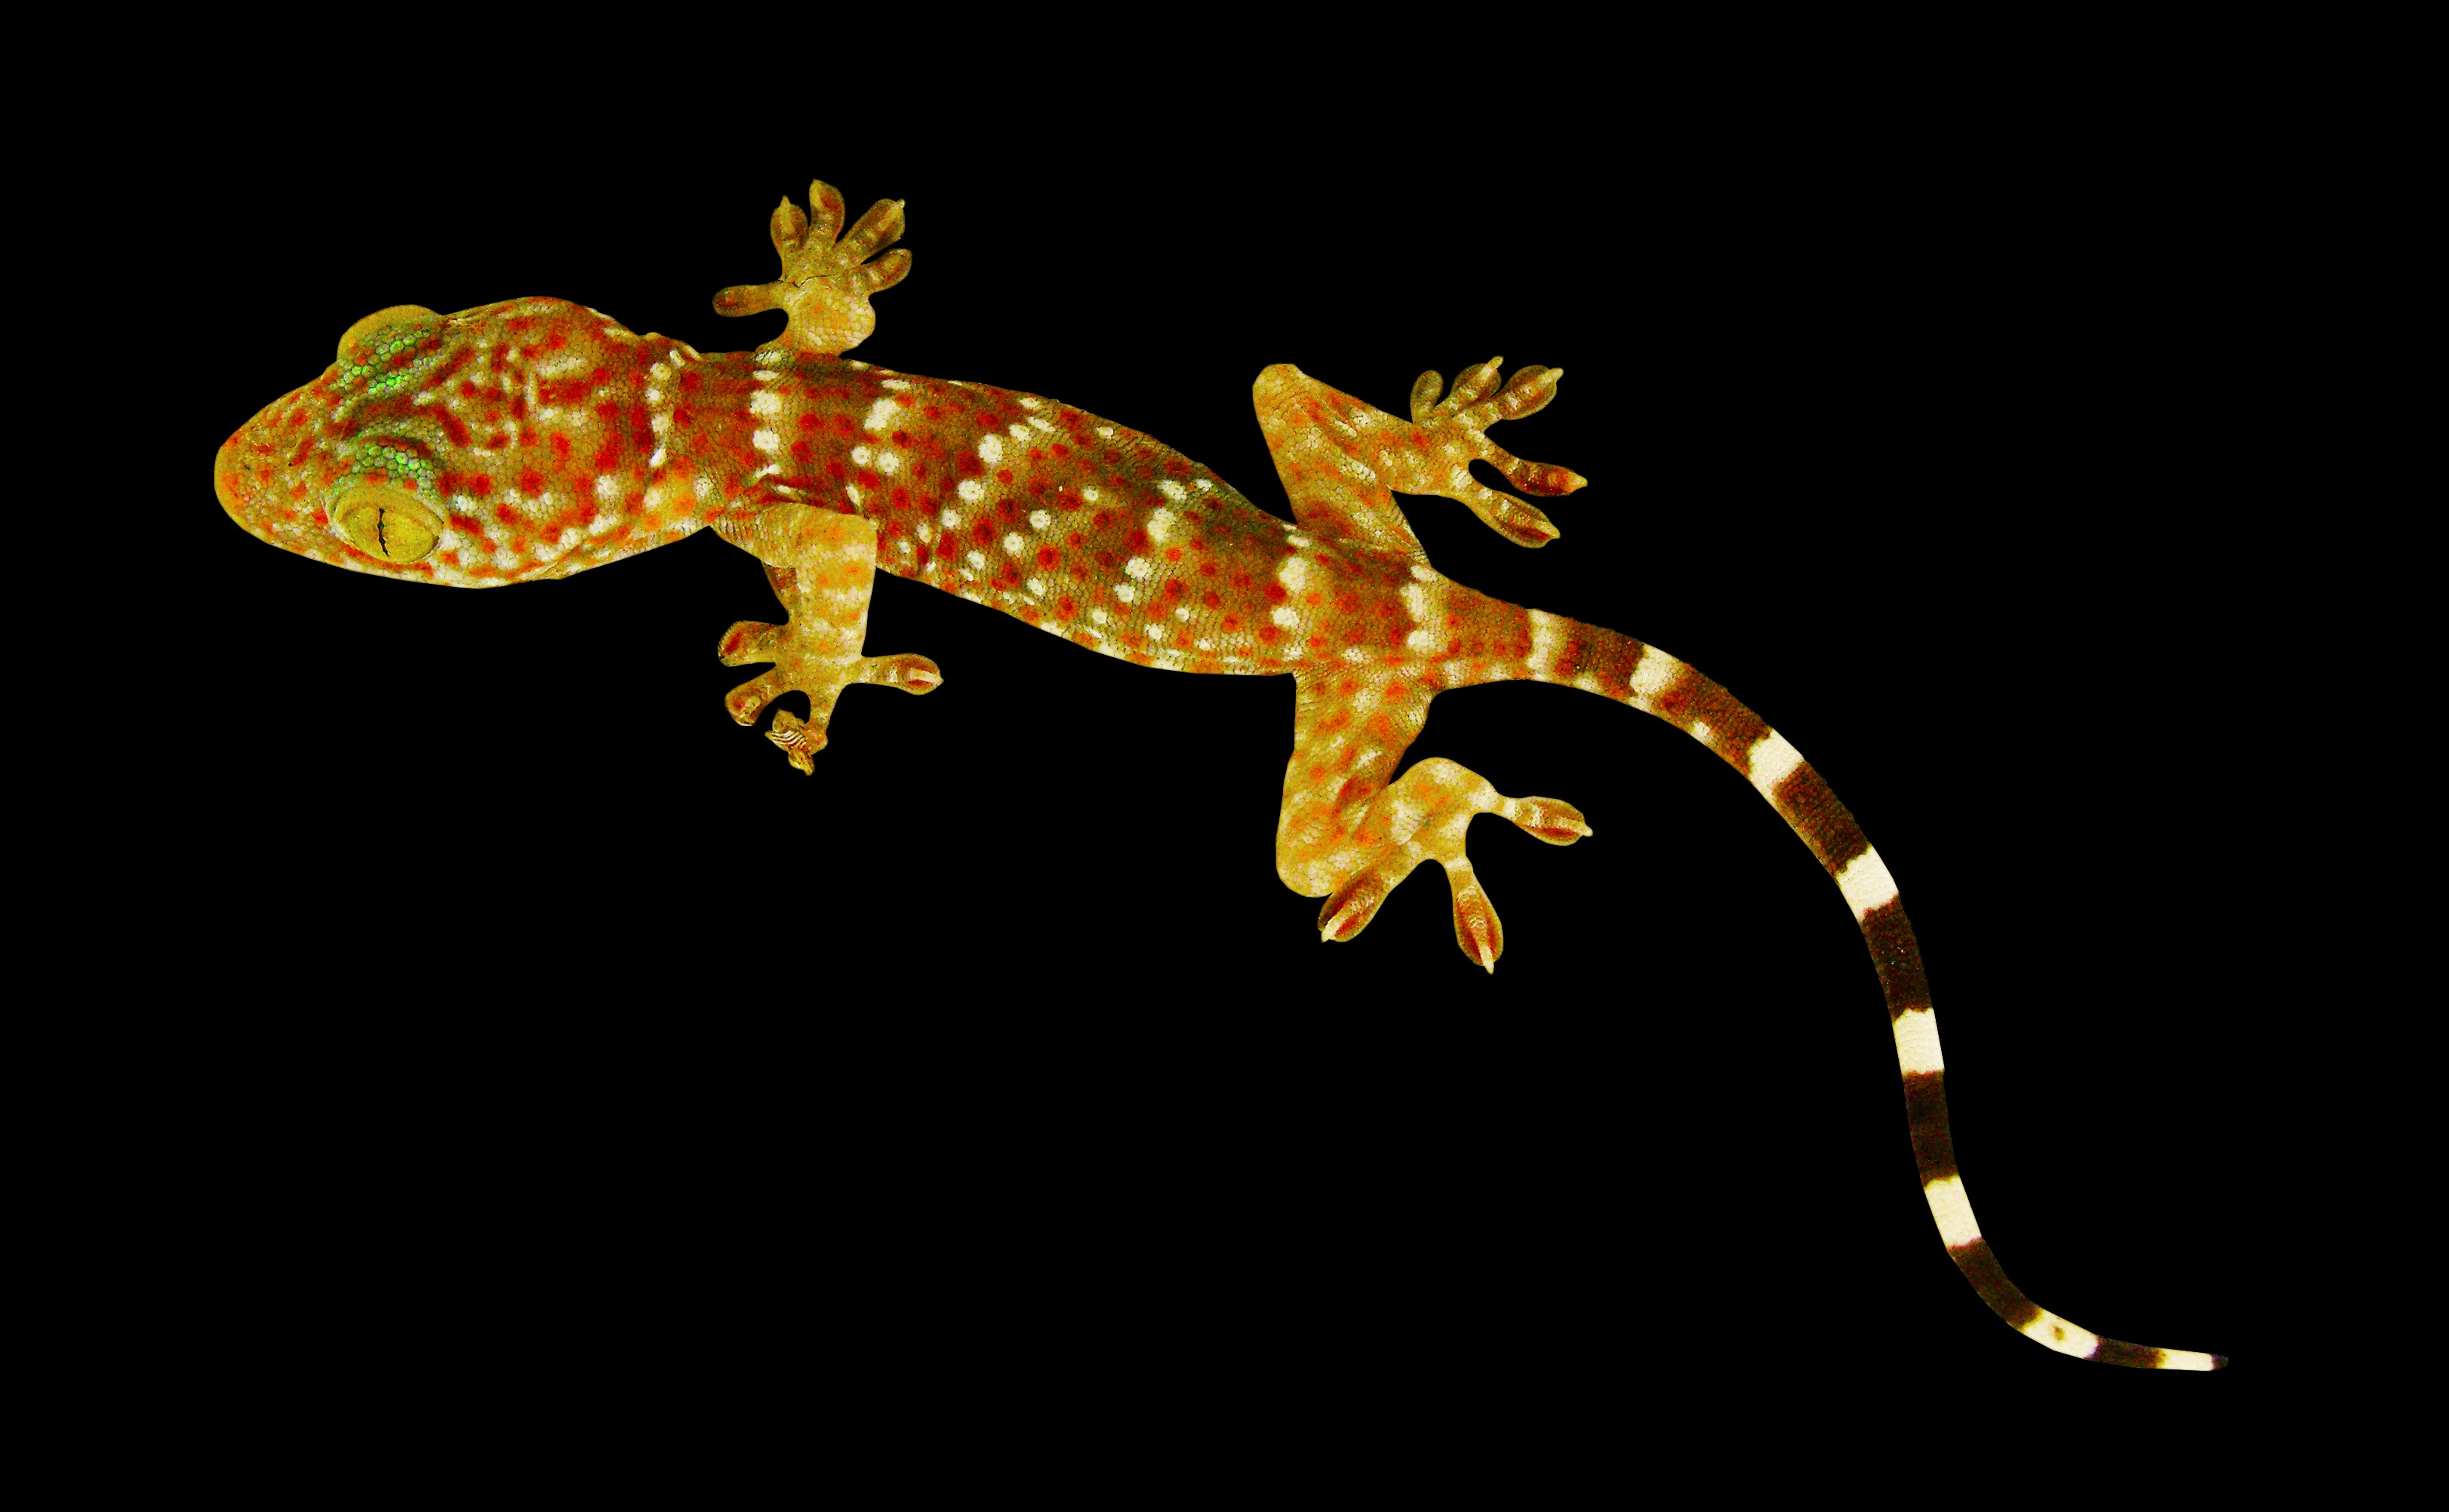
reptile, fauna, lizard, gecko, illustration, vertebrate, serpent, scaled reptile, tokhe